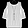
Label: Shirt